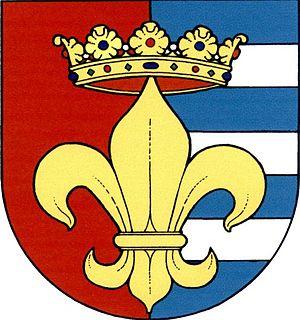
Krásný Dvůr est une commune du district de Louny, dans la région d'Ústí nad Labem, en Tchéquie. Sa population s'élevait à 682 habitants en 2018.